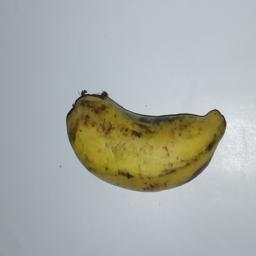
Banana variety: Champa Kola